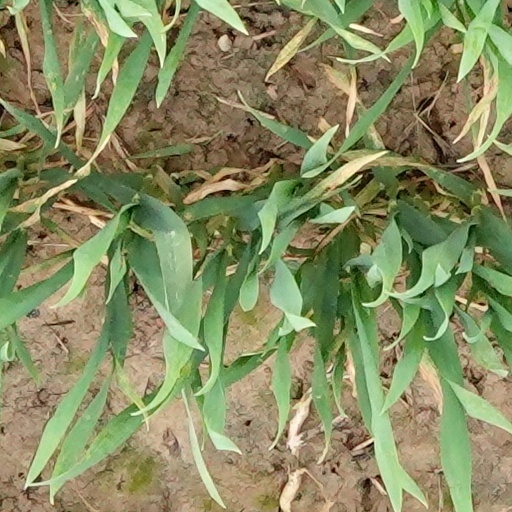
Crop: wheat